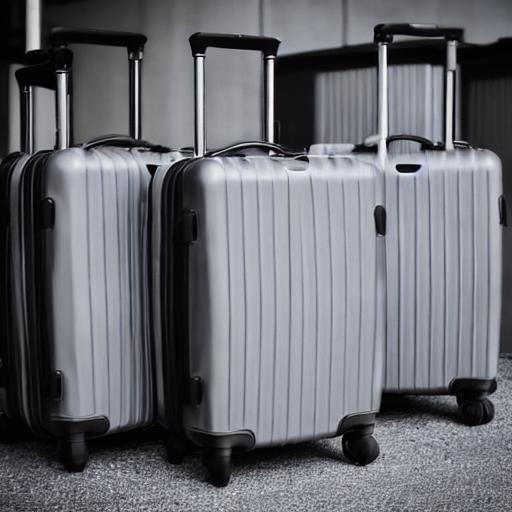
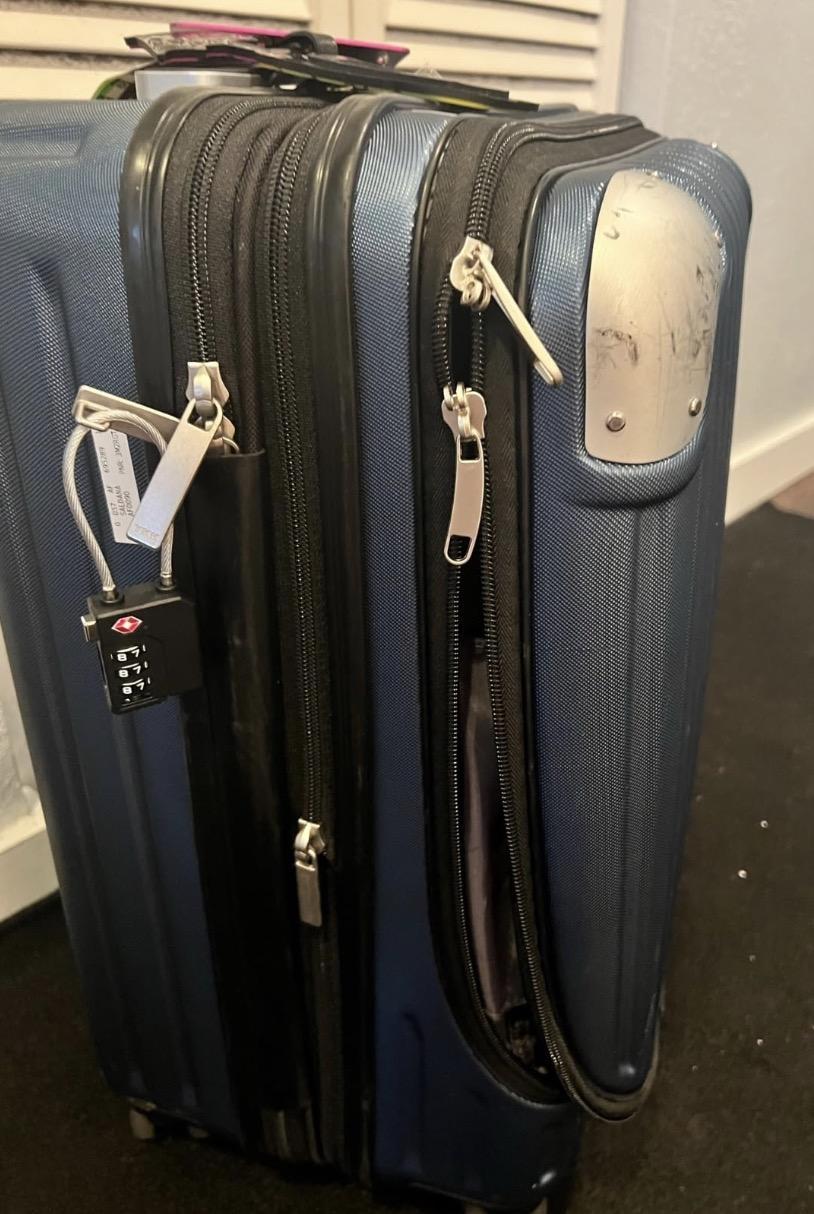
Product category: items_tea
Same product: no